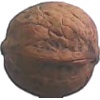
Label: Walnut 1